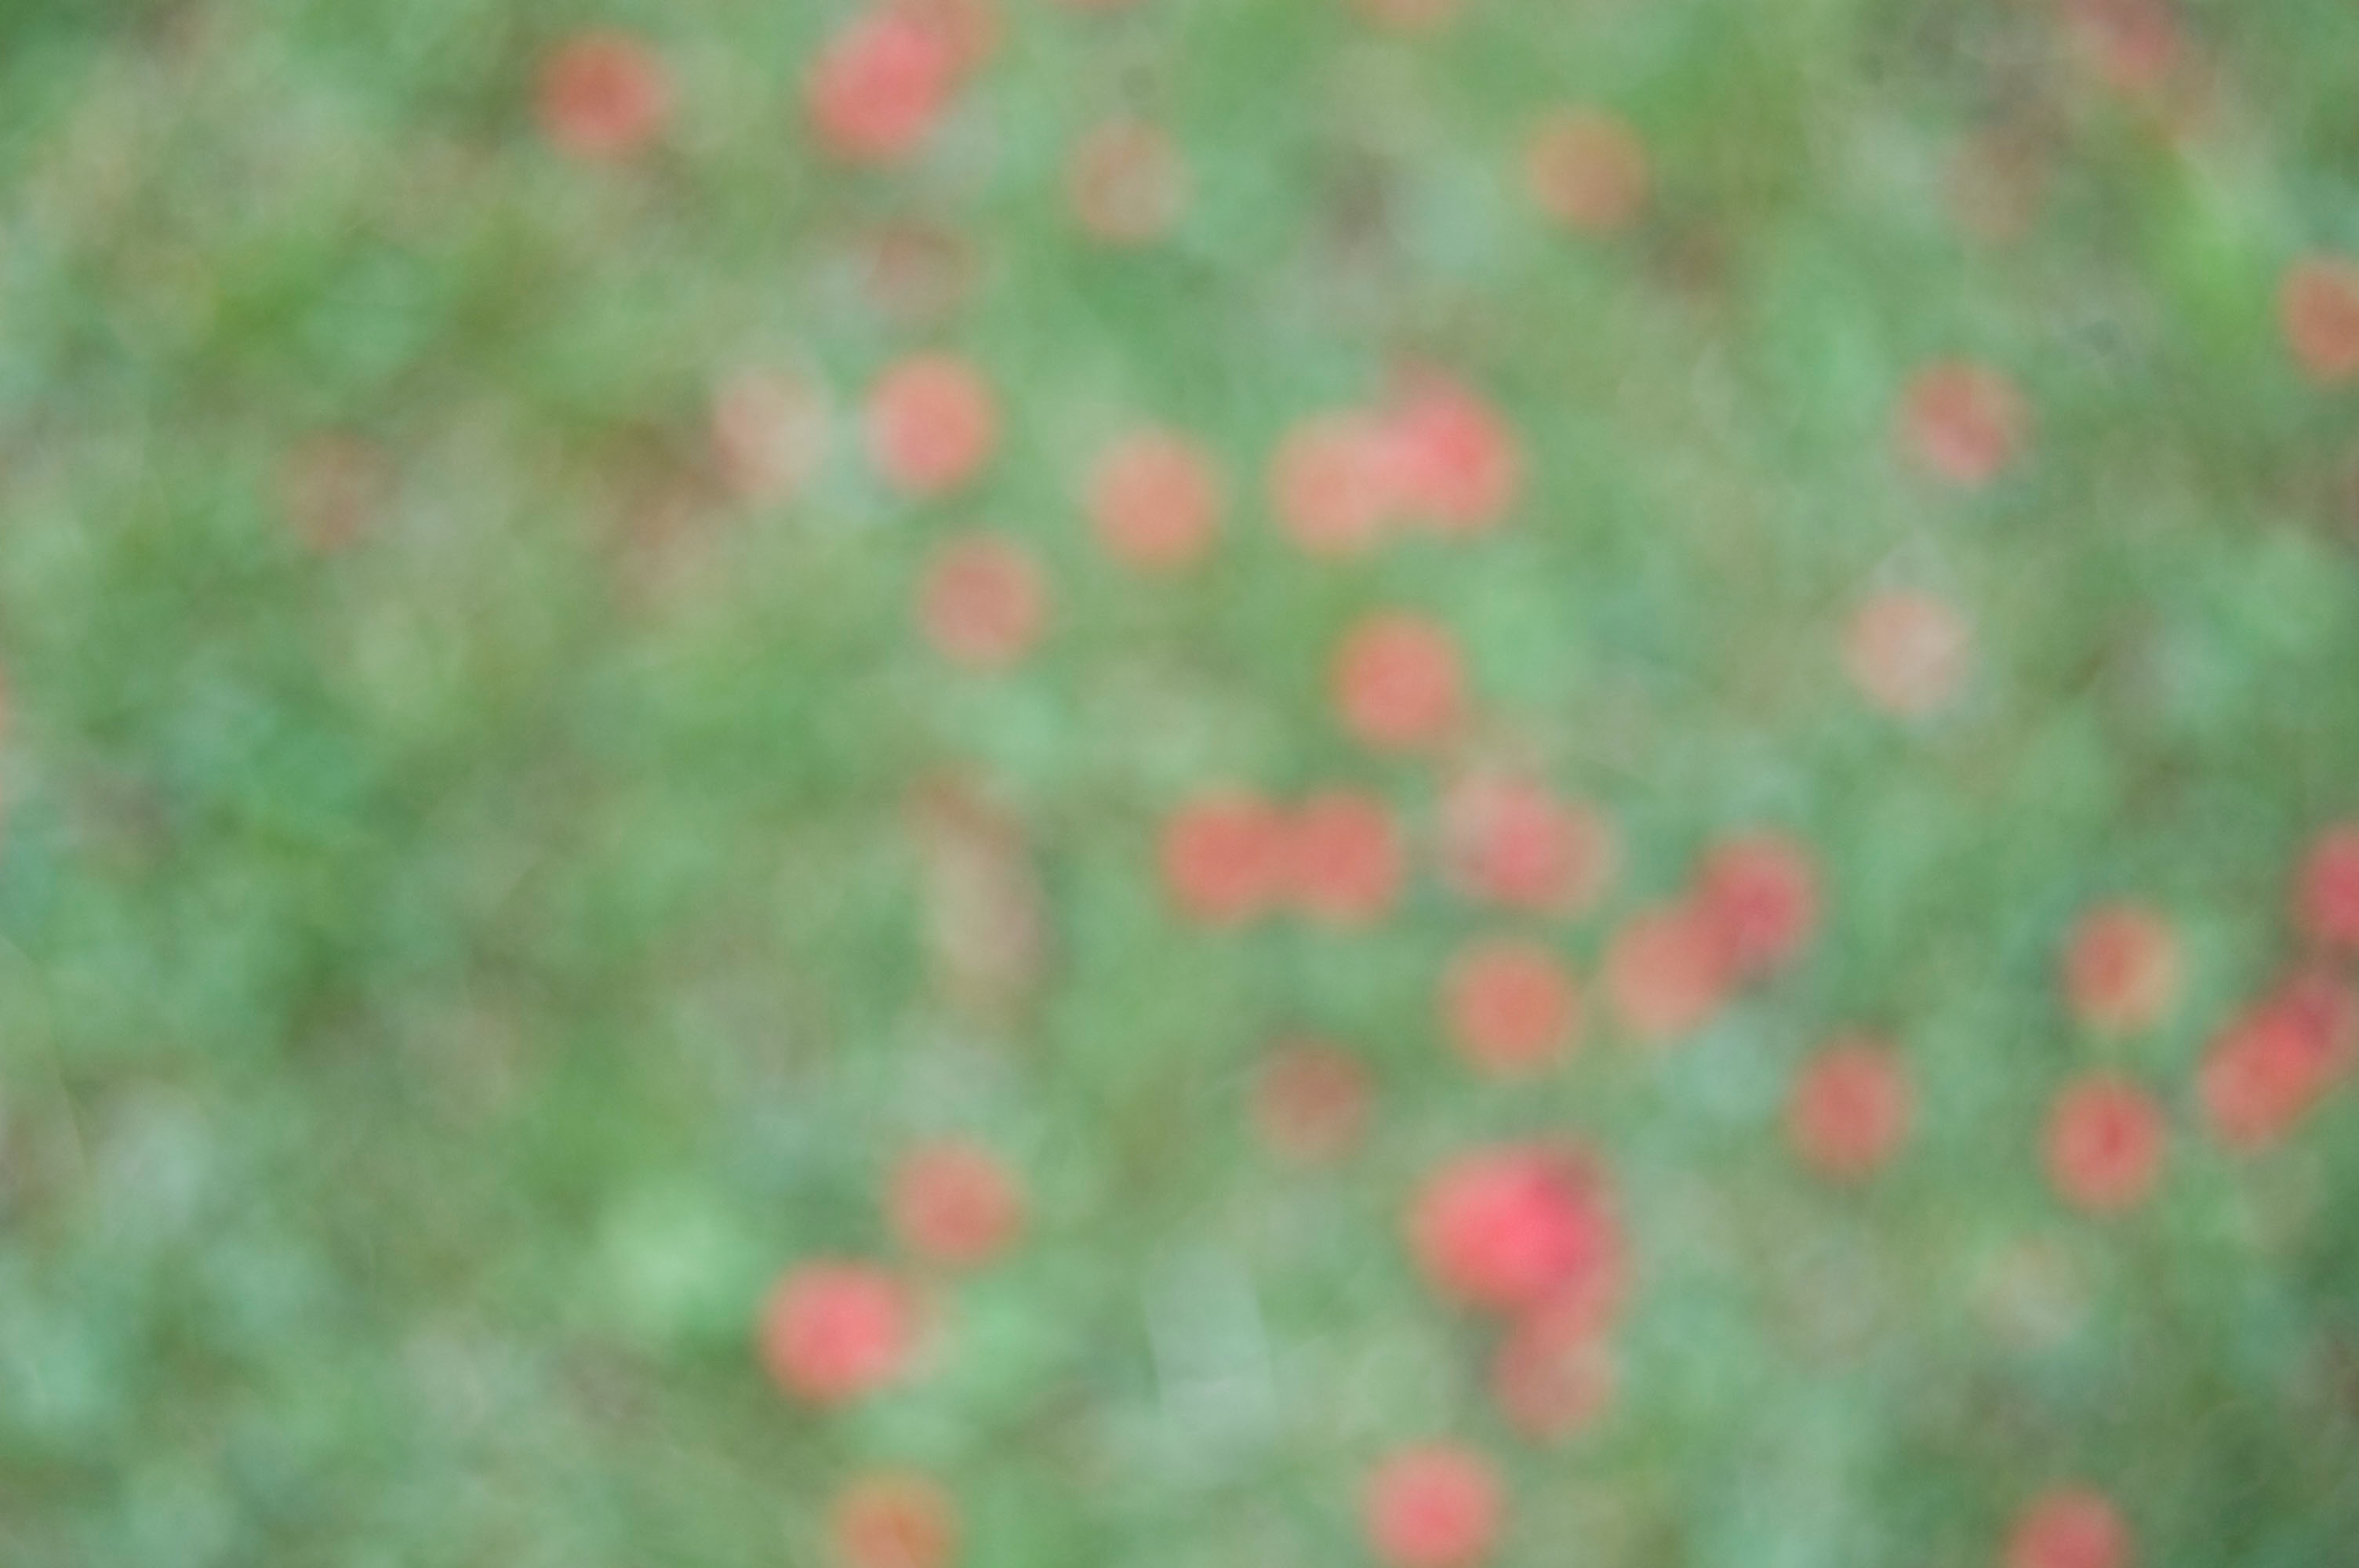
grass, plant, lawn, meadow, leaf, flower, petal, produce, flowering plant, land plant